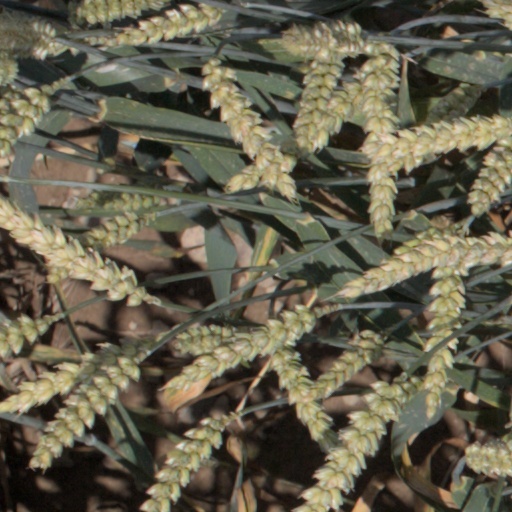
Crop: wheat